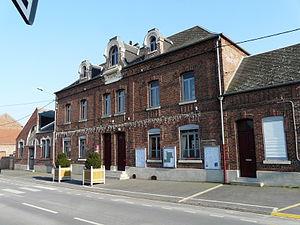
La mairie de Rumilly-en-Cambrésis
Rumilly-en-Cambrésis est une commune française située dans le département du Nord, en région Hauts-de-France.